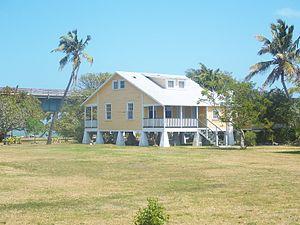
The Amazing Race 18 est la dix-huitième saison de la téléréalité The Amazing Race. The Amazing Race 18 met en vedette 11 équipes de deux, toutes revenant d'une des éditions précédentes dans une course autour du monde pour 1 million de dollars US.